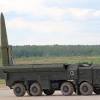
Label: Air Defense